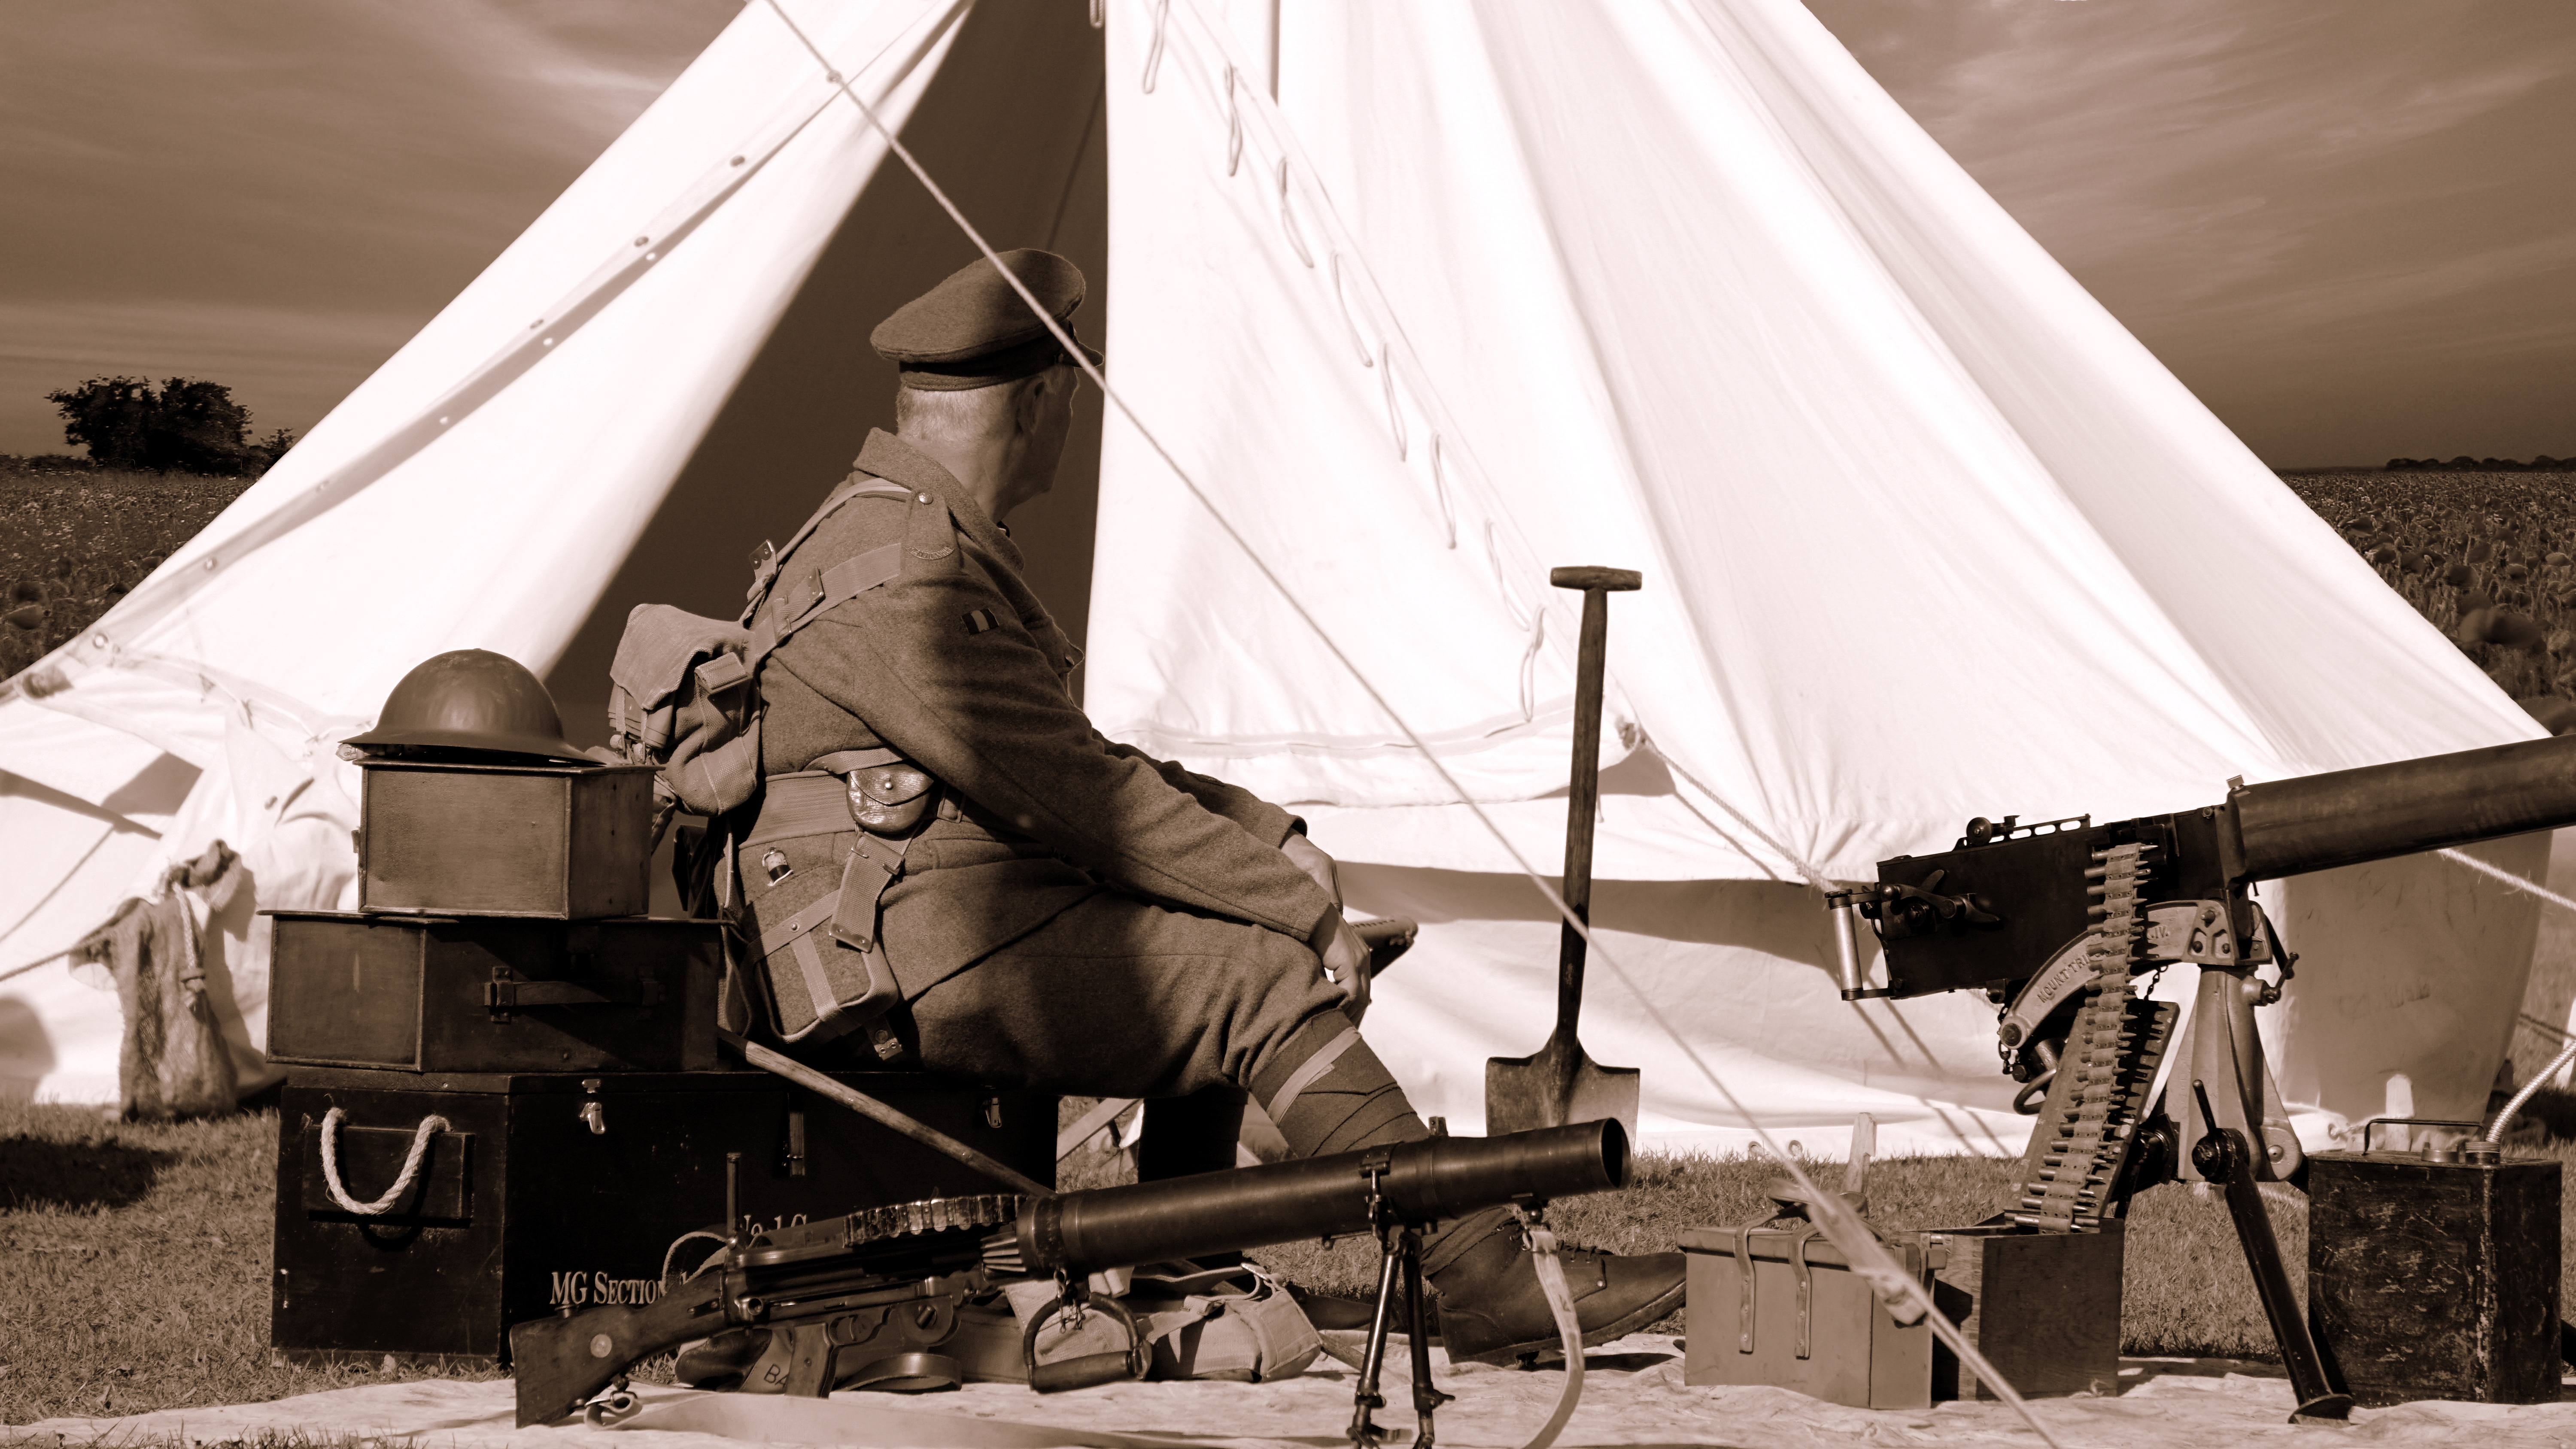
man, boat, vintage, military, soldier, vehicle, mast, sailboat, tent, outdoors, sail, guns, weapons, uniform, classic, veteran